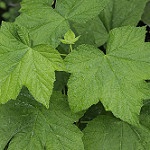
Label: glacier